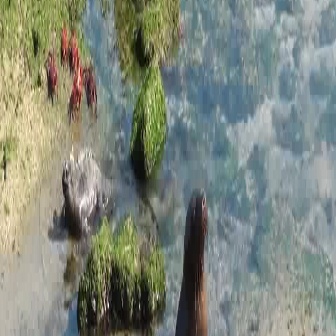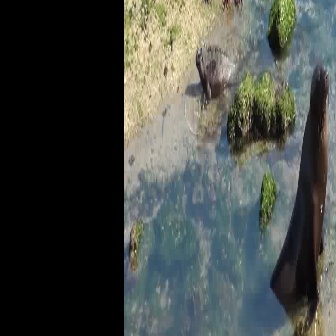
  Please identify the target specified by the bounding box [54,139,159,245] in the first image and locate it in the second image. Return the coordinates in [x_min,y_min,x_max,y_max] format.
Answer: [195,30,270,106]